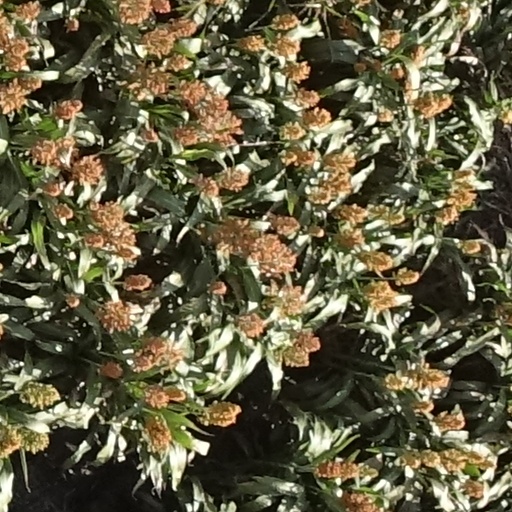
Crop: sorghum